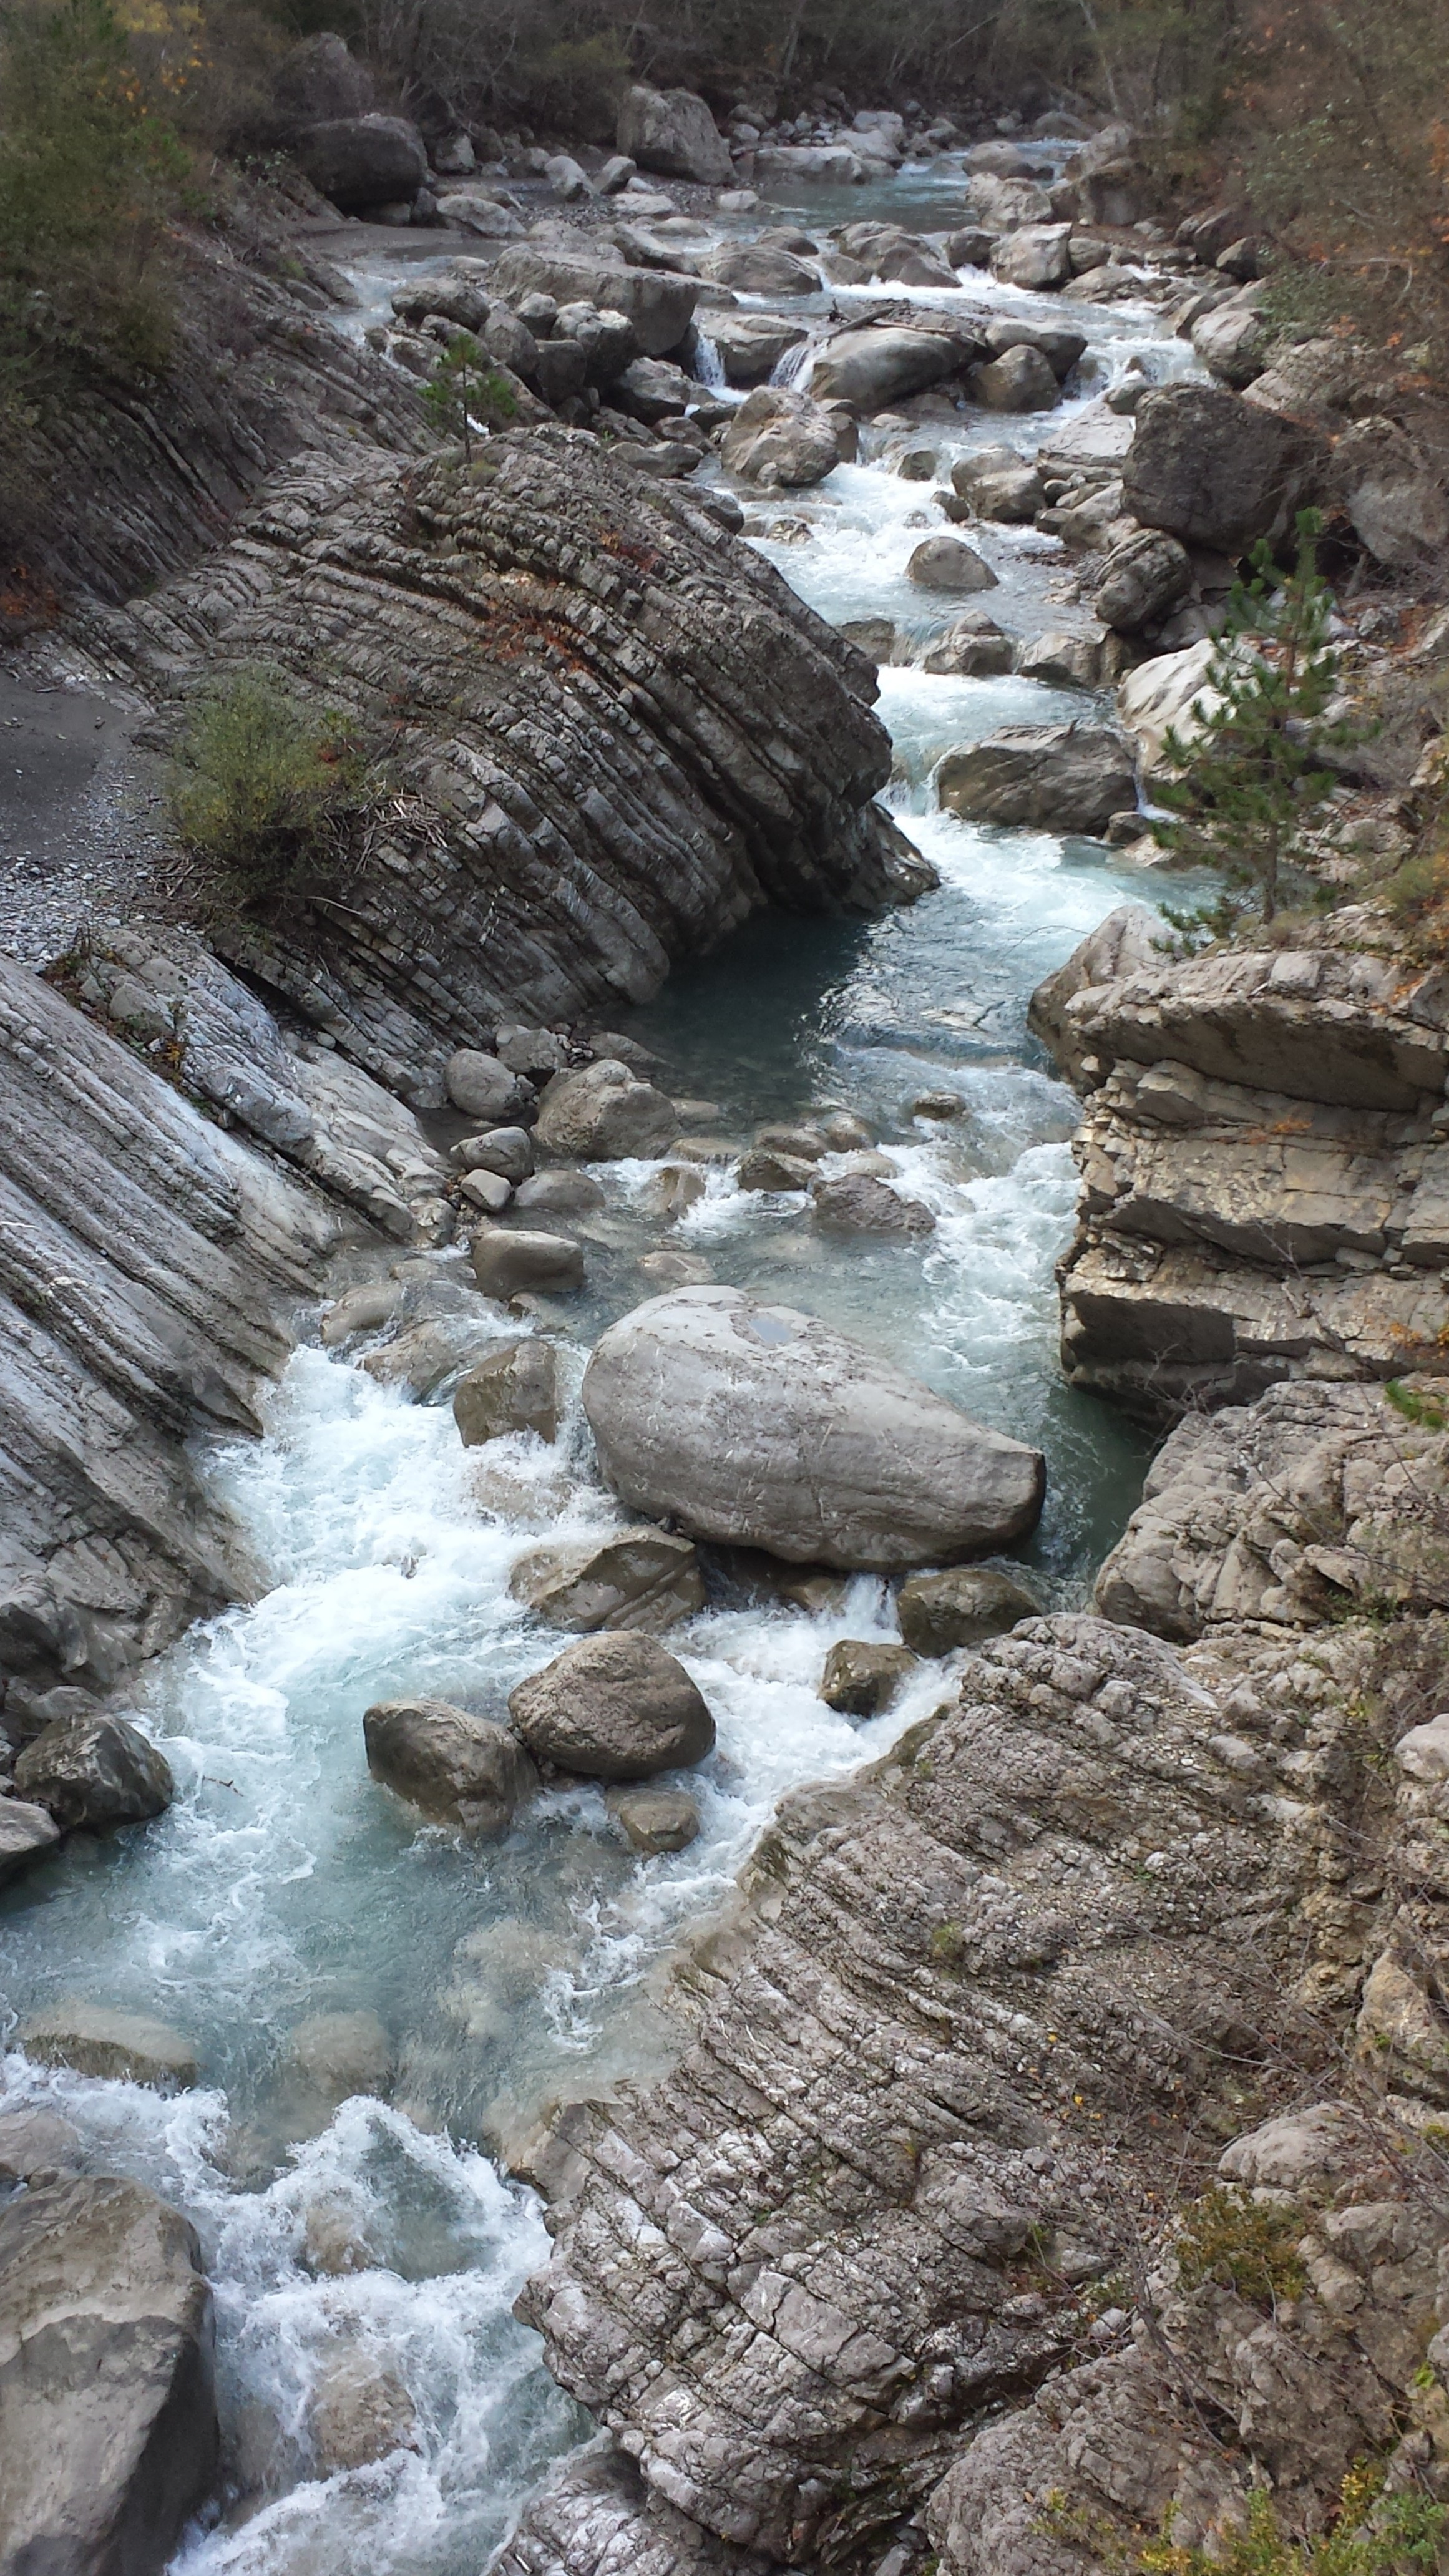
landscape, sea, coast, water, nature, rock, waterfall, wilderness, mountain, trail, river, valley, cliff, france, stream, rapid, terrain, body of water, geology, nice, water feature, watercourse, wadi, stream bed, landform